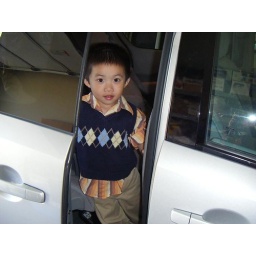
Ethan by the car door